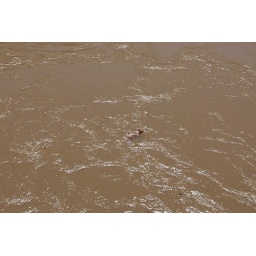
A deer swimming helplessly in the raging river haha